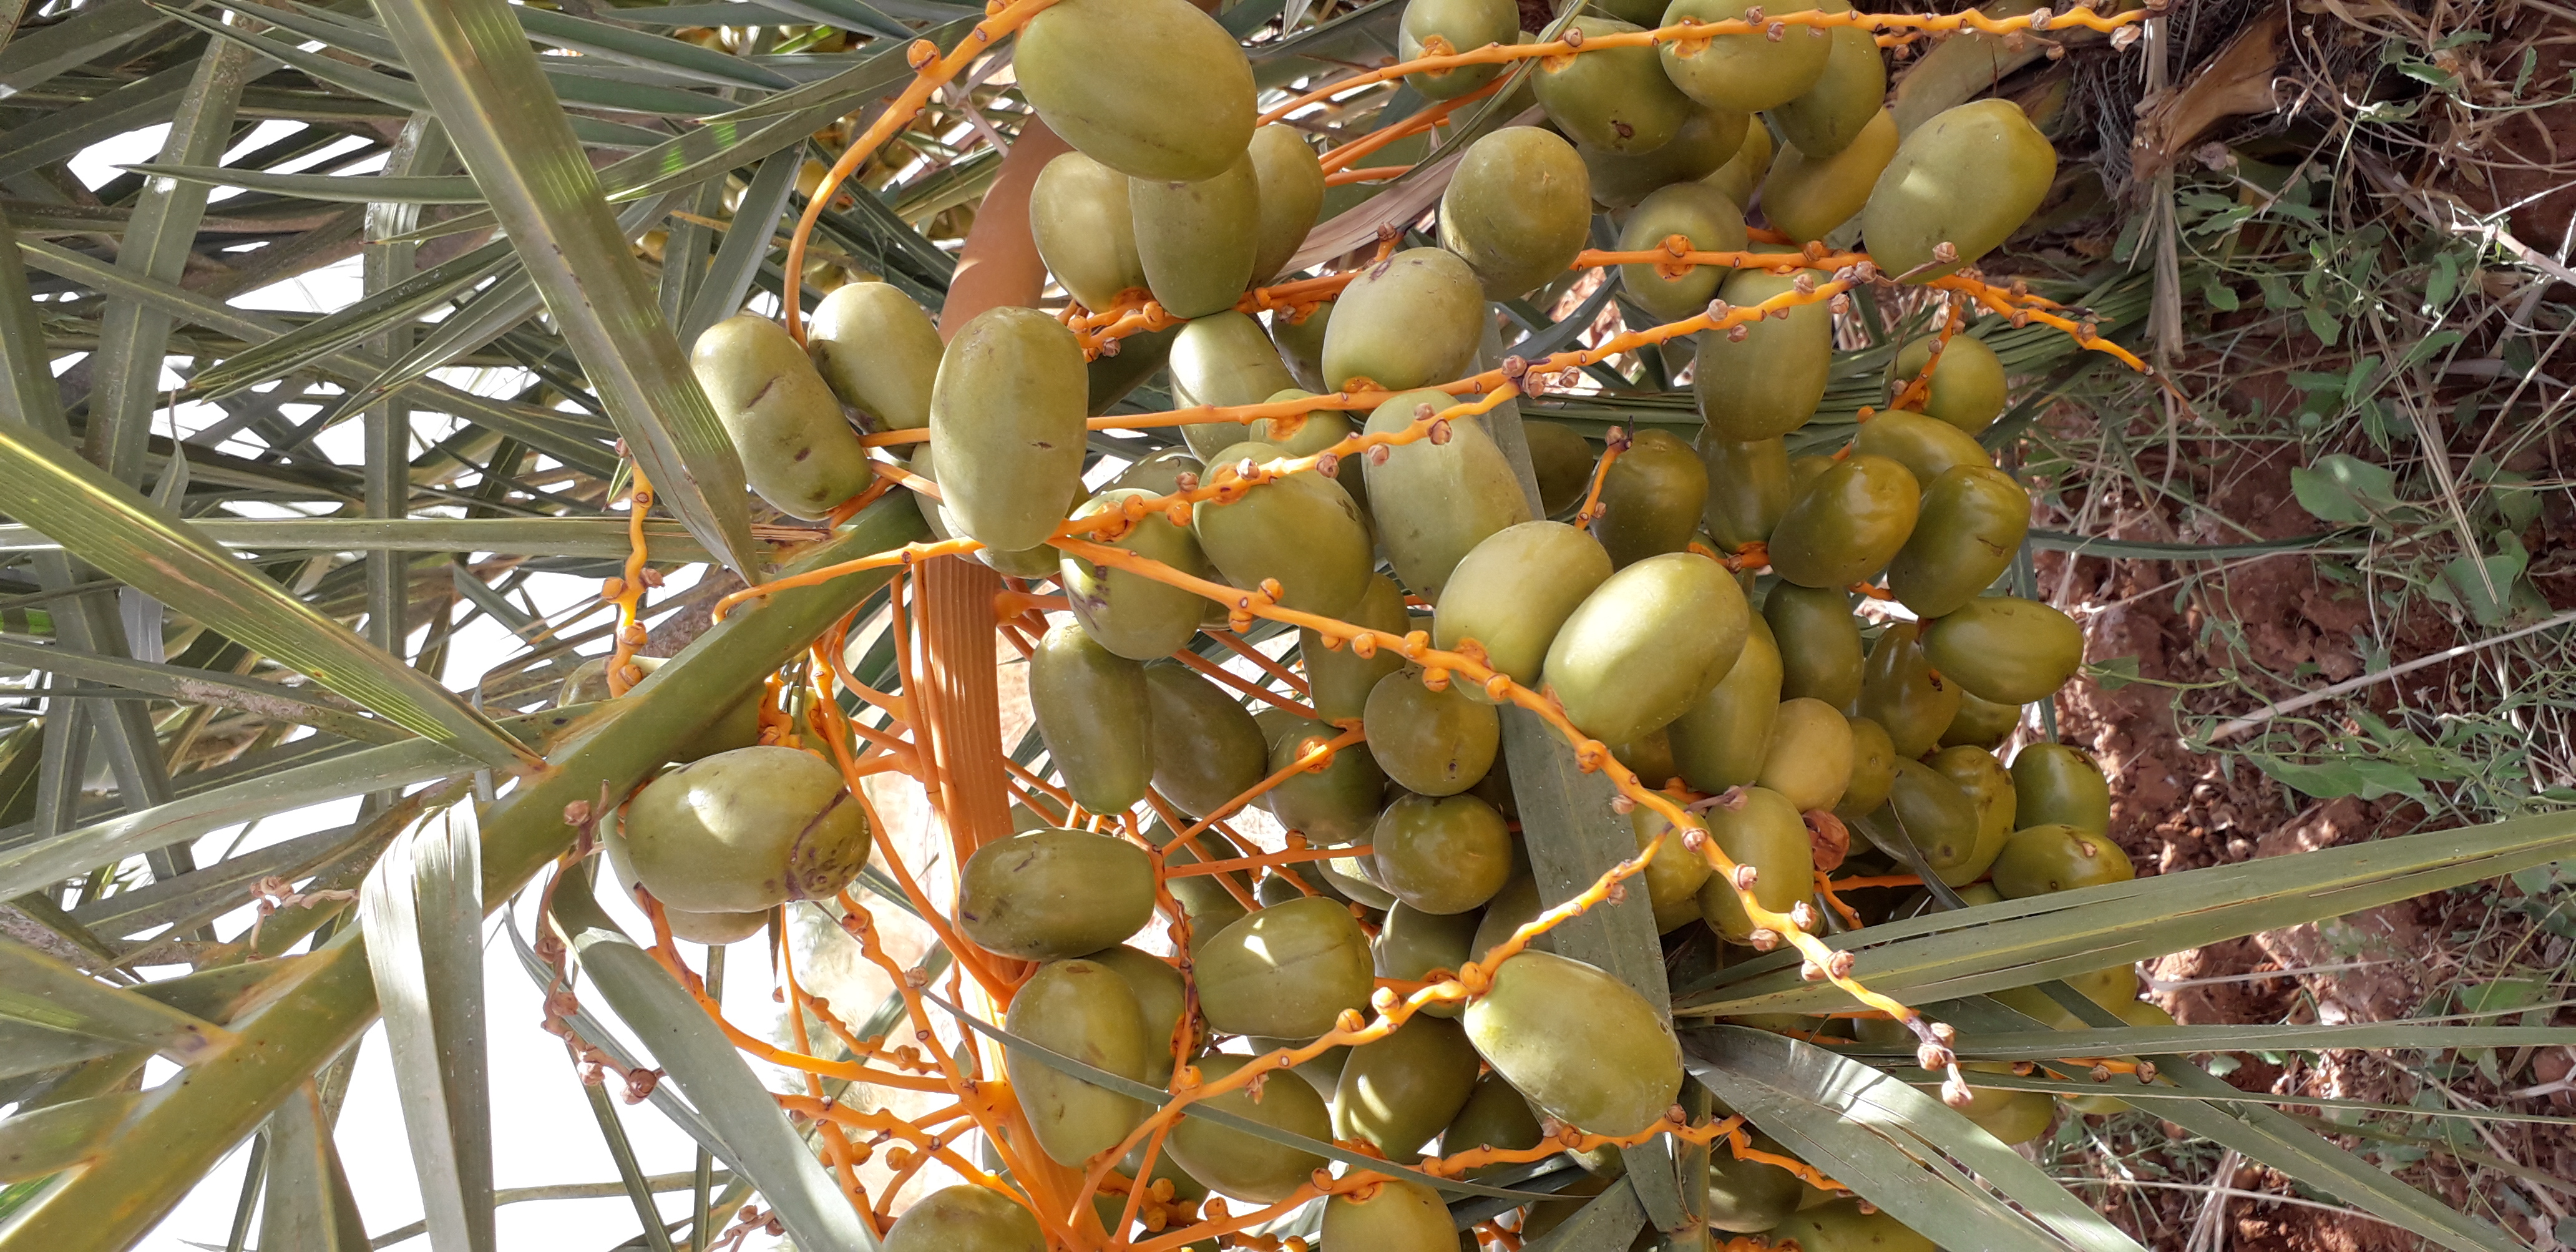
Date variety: Boufagous